Tetsuro Yoshida

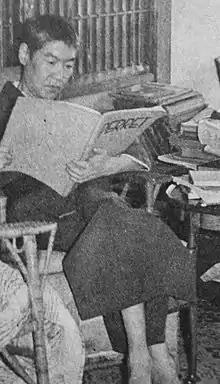
Yoshida in 1949

was a Japanese architect. He graduated from Tokyo University and entered the Ministry of Communications in 1919. He designed many Japanese post offices, telegraph offices, and related buildings in Japan. He introduced Eastern architecture to the west, while incorporating Western architecture in his own designs, including architecture from Scandinavia, Germany, and the United States.